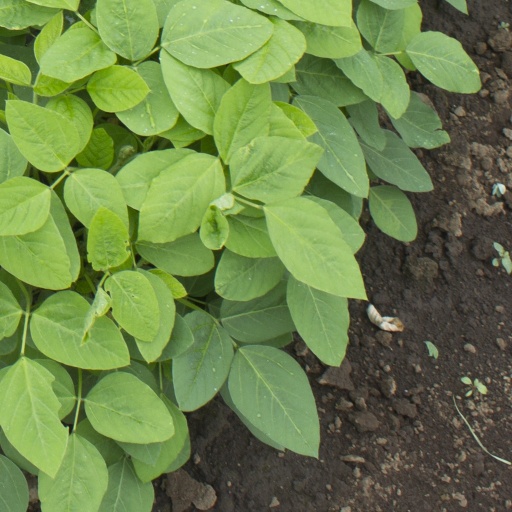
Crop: soybean